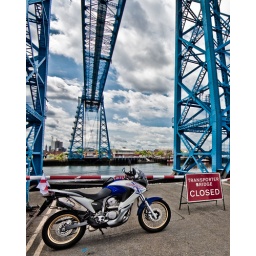
Closed yet again !The Transporter bridge over the river Tees, Midlesboro, England UK.